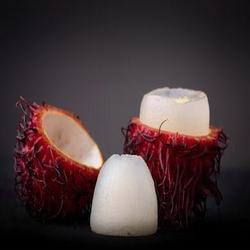
Label: Rambutan